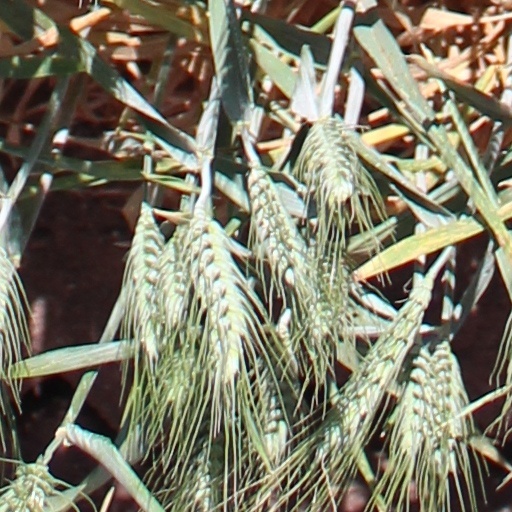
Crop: wheat